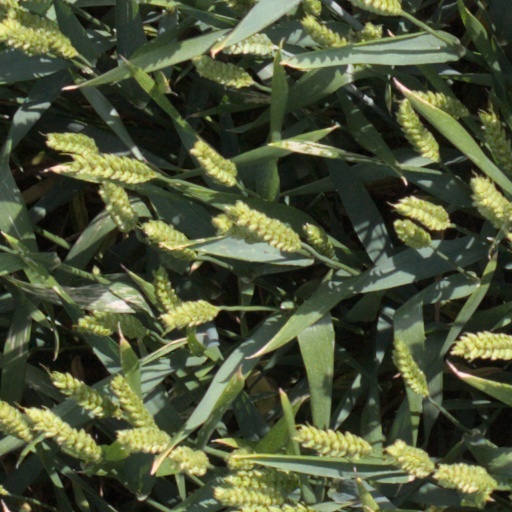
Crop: wheat